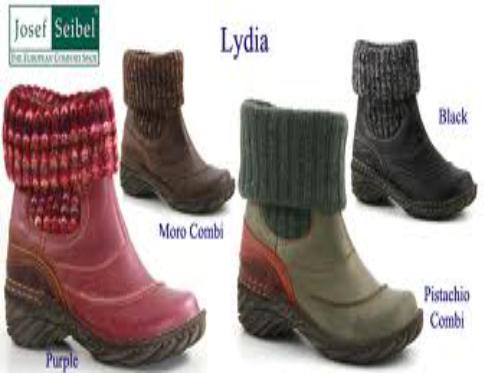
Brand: Josef Seibel
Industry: Clothes